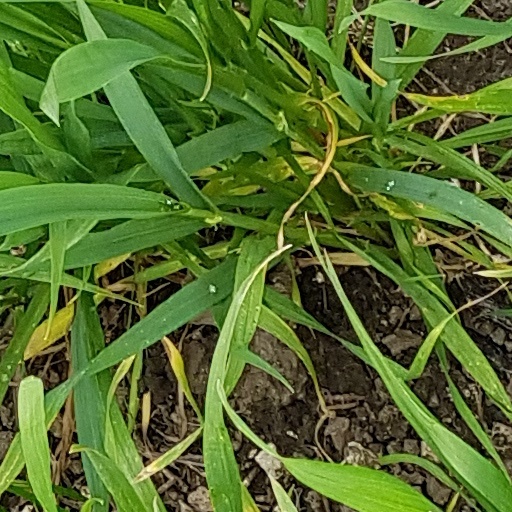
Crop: wheat